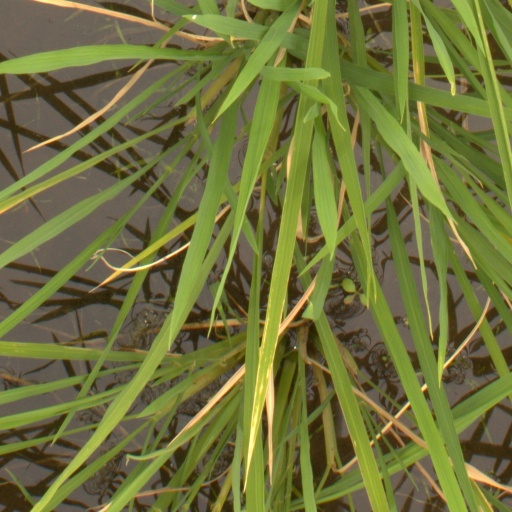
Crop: rice